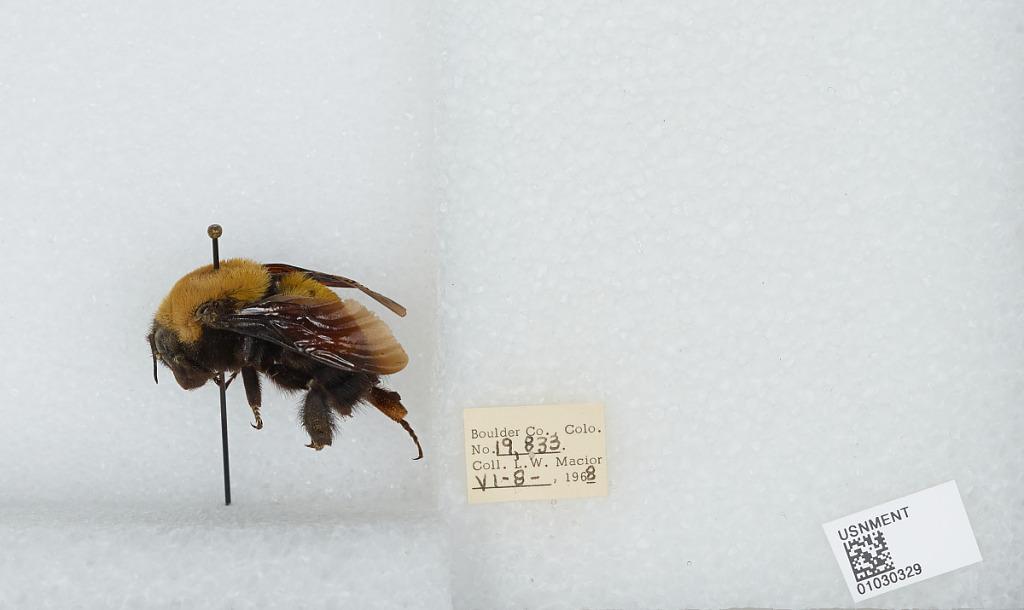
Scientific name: Bombus (Separatobombus) morrisoni Cresson
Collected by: L. Macior
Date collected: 1968-6-8
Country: United States
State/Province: Colorado
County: Boulder
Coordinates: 40.015, -105.27